The Expendables 2

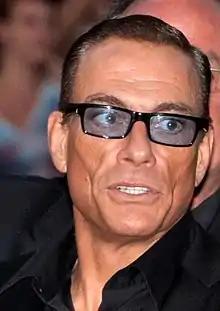
Middle-aged, dark-haired man in a black suit and blue tinted glasses

On November 16, 2011, the production received a fine (between $343–$3,440) from the Bulgarian environmental protection agency for unlawfully removing shrubs and small trees from the entrance of Devetashka Cave. Although permits had been obtained allowing sets to be built in the area (including a bridge to the cave), environmentalists complained that filming could damage the cave (home to about 40 endangered species). To avoid further problems, the producers agreed not to film explosions, car chases and fires near the cave.